Shimon Sharif

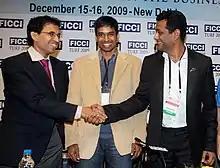
Shimon Sharif along with Pullela Gopichand and Harsha Bhogle at FICCI TURF 2009

Shimon Sharif (born 7 February 1978) is an Indian sport shooter. He started his sports career in 1995. He has participated in several international shooting competitions including the ISSF World Cup at Korea in 2003. He has won multiple medals for Delhi at various National Games of India. In 2007, he became the first Indian to compete in the 10 meter running target event. He is named in the "Limca Book of Records" for floating India’s first website on shooting sport indianshooting.com. He conceptualized Online Shooting during pandemic Covid-19 and has so far organized multiple editions of International Online Shooting Championship and a month-long Online Shooting League which also became the World's first online league in an Olympic sport. Shimon is also the founder of Topgun Shooting Academy.